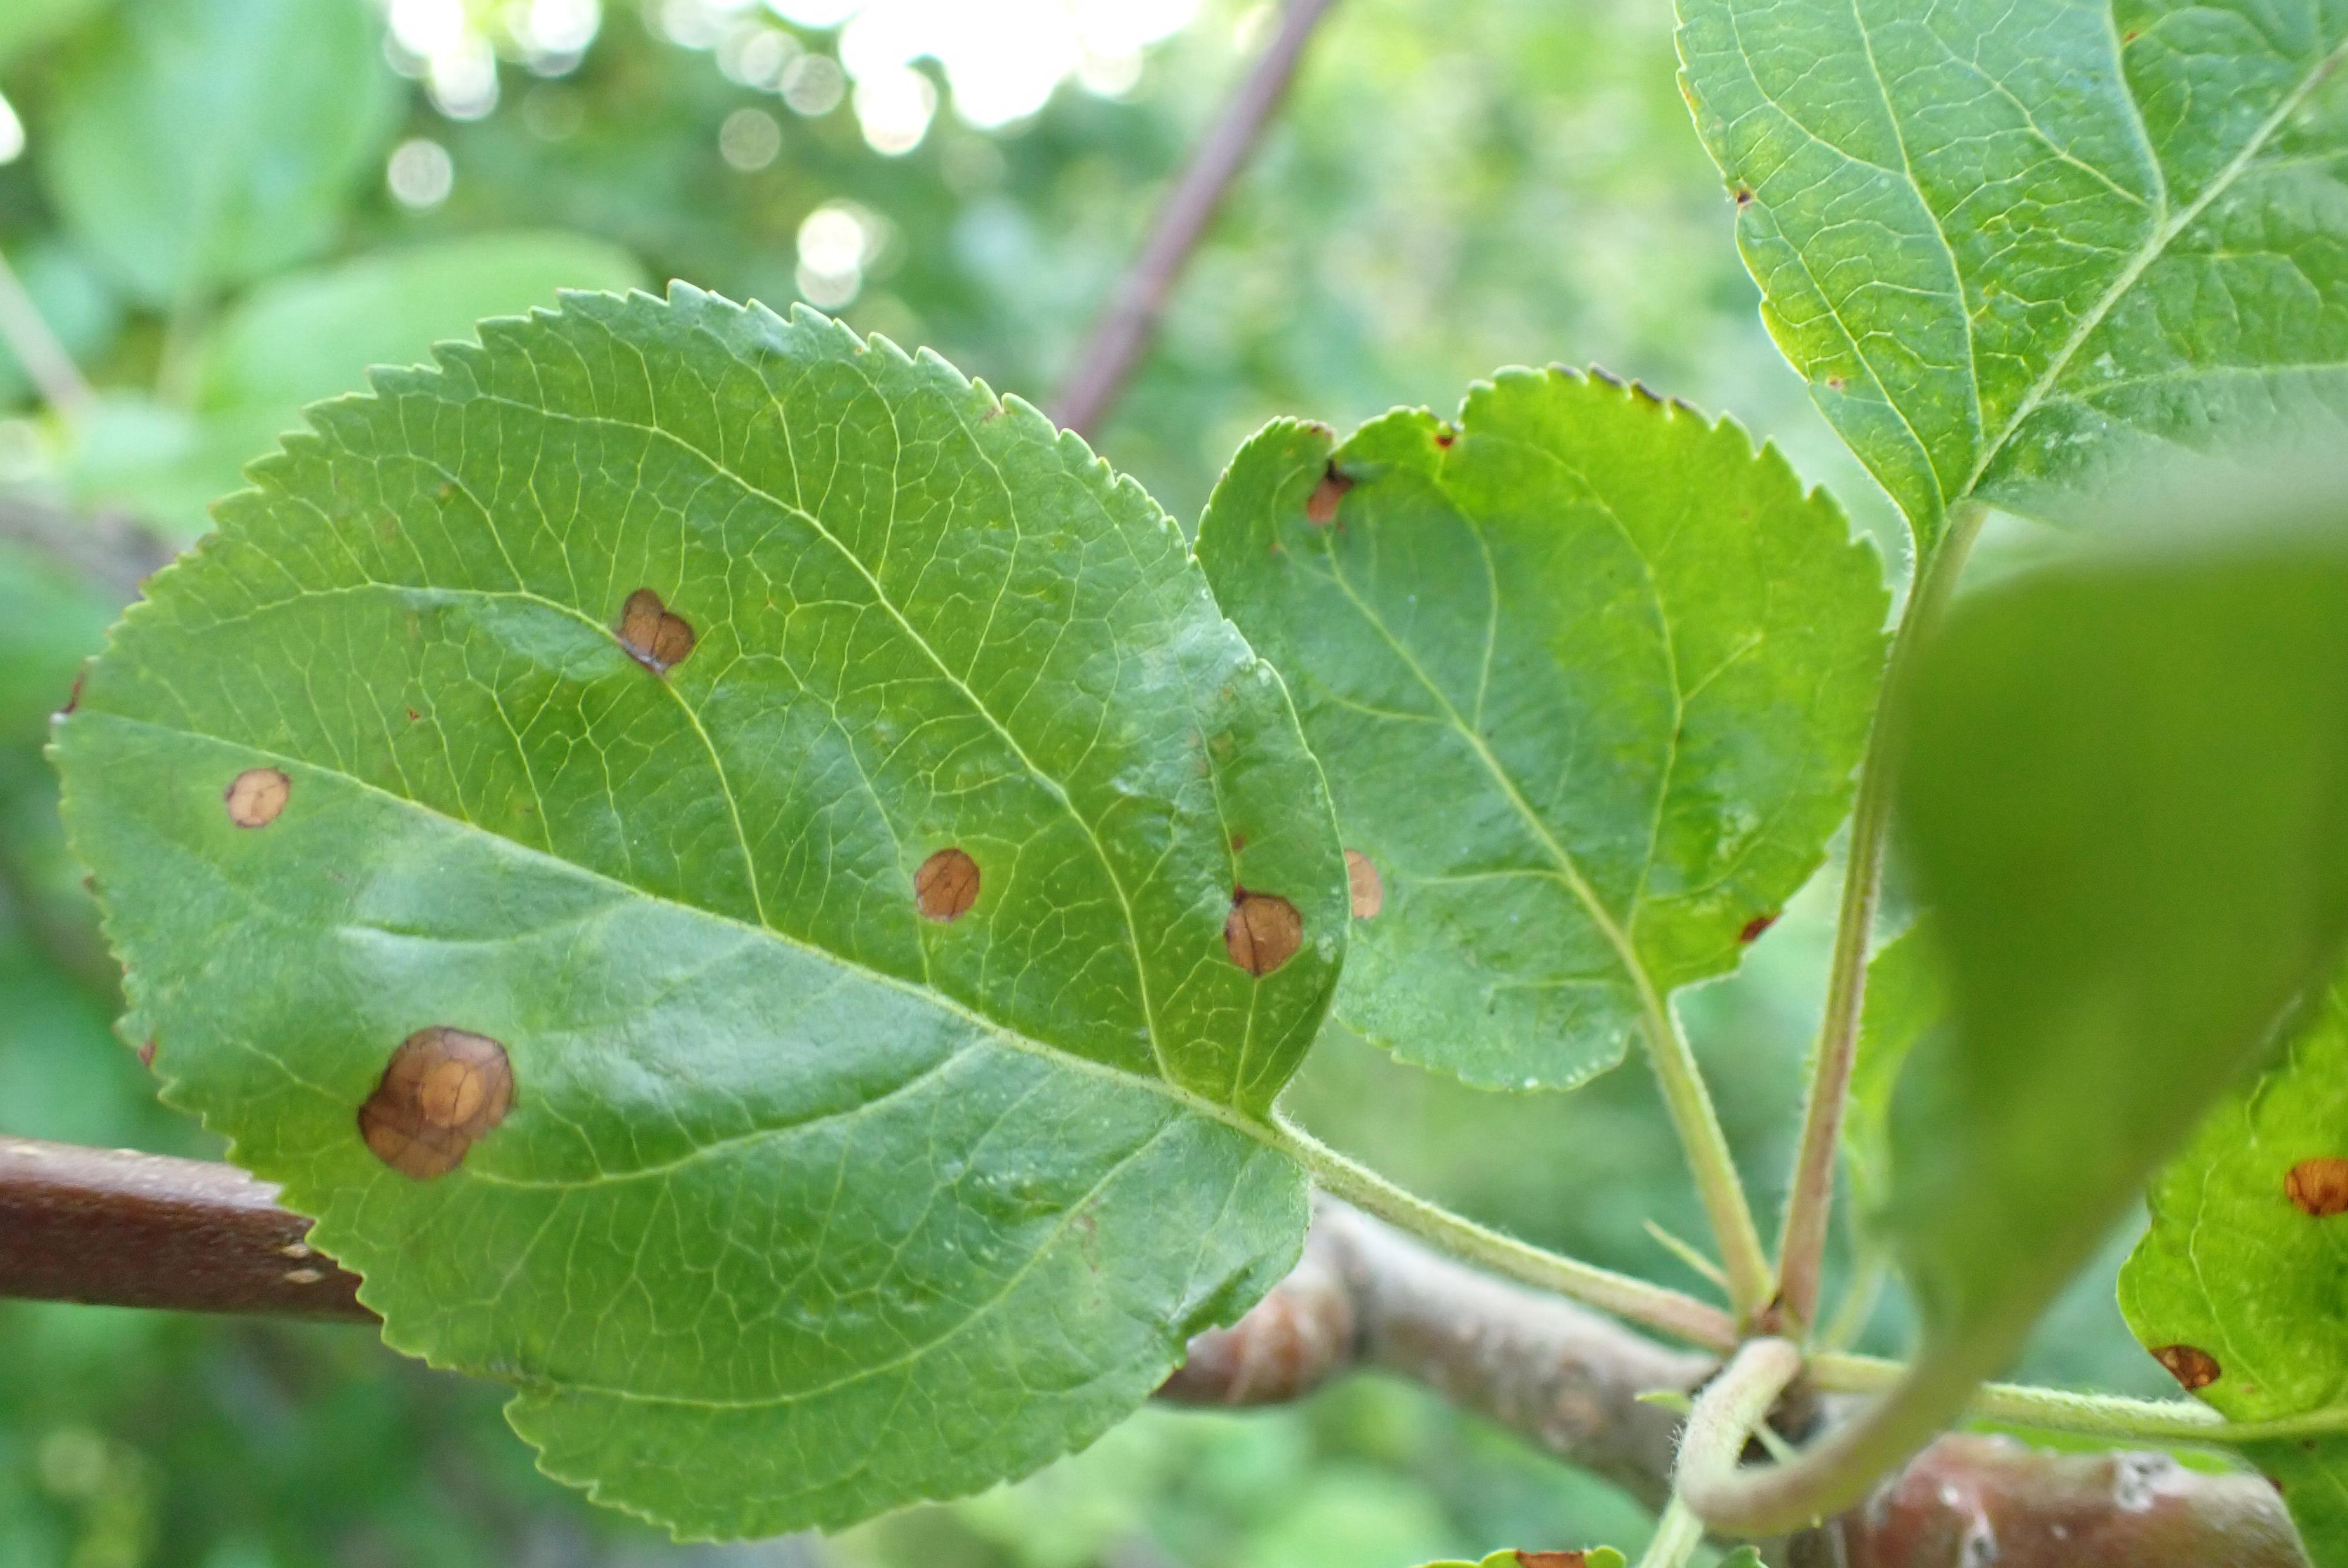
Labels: frog_eye_leaf_spot